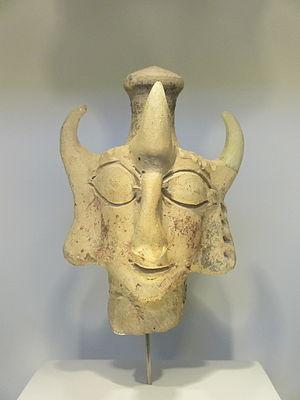
Qitmit, ou Horvat Qitmit, est un site archéologique du Néguev, en Israël. Il se trouve au sud de Tel Arad, à mi-chemin entre les villes d'Arad et de Dimona.